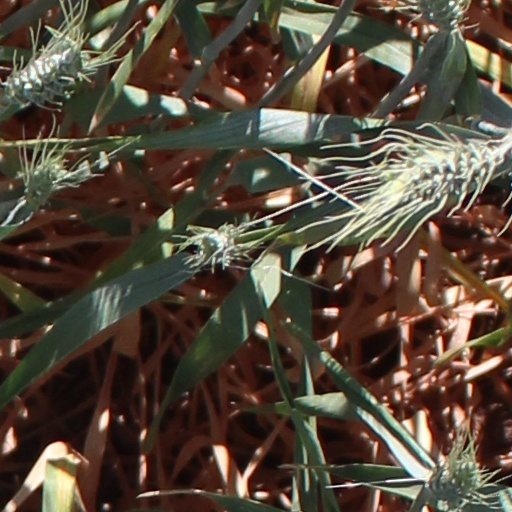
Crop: wheat